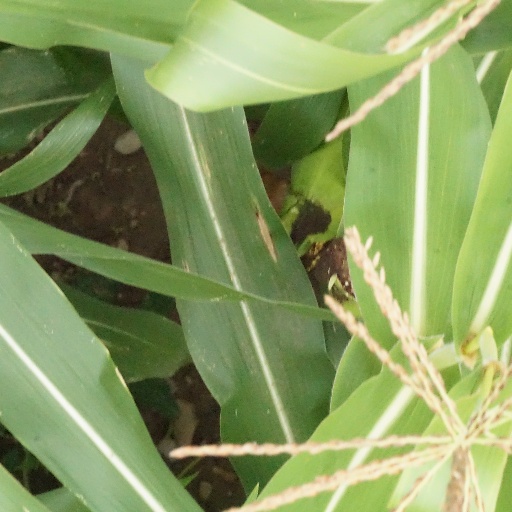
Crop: maize; corn